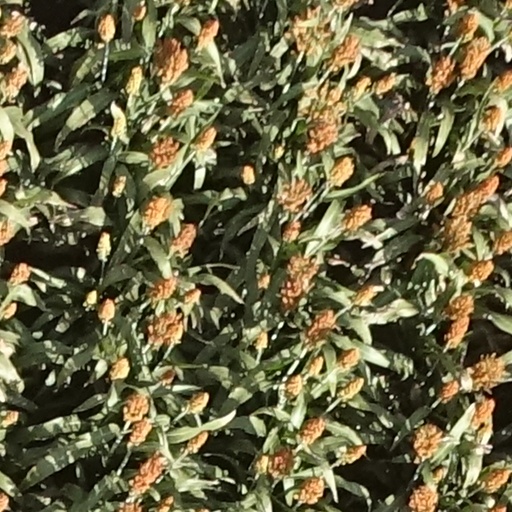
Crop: sorghum